Murinus Cornelius Piepers

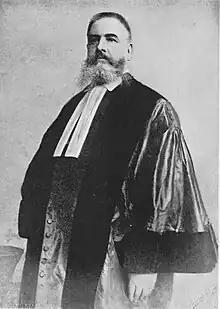
M.C. Piepers

Marinus Cornelius Piepers (1836 – 1919 in The Hague) was a Dutch entomologist and lawyer.